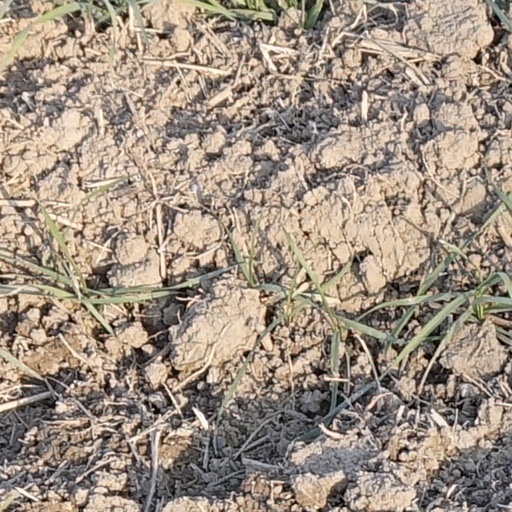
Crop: wheat